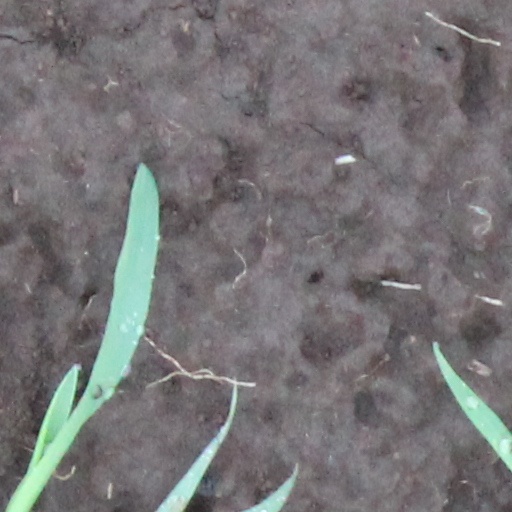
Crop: wheat